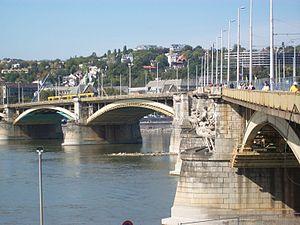
Jászai Mari tér est une place publique de Budapest.